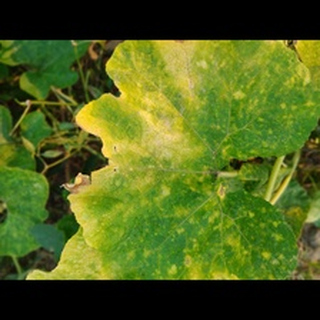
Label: pumpkin_mosaic_disease